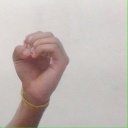
अक्षर: ऊ